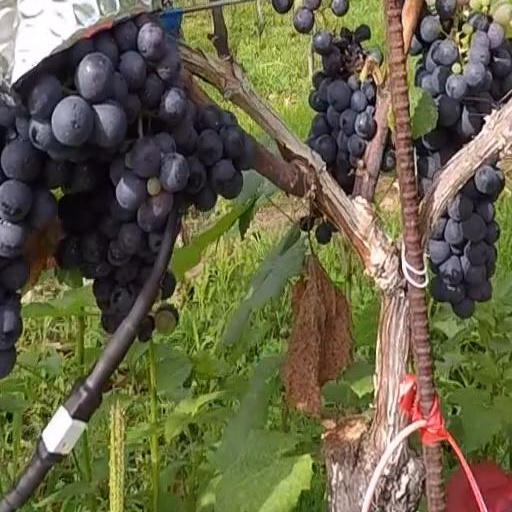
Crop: grape